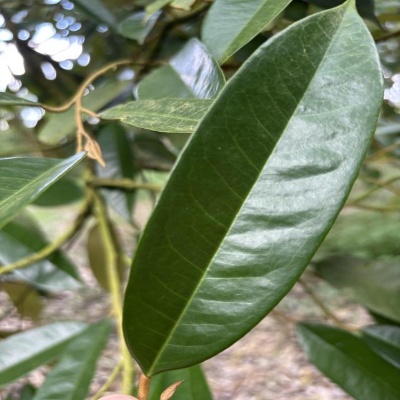
Label: Leaf_Healthy